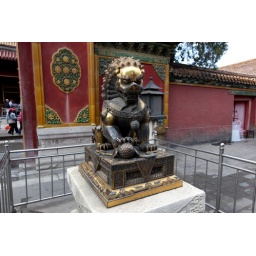
The maile lion holds a ball under his paw, a symbol of ruling or power.